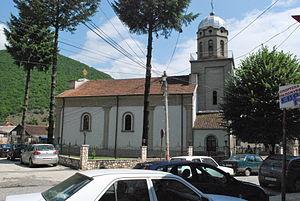
Kičevo est une municipalité et une ville de l'ouest de la Macédoine du Nord. Elle comptait 56 734 habitants en 2002 et couvre 838 km². La ville en elle-même compte 27 067 habitants, le reste de la population étant réparti dans les villages alentour.